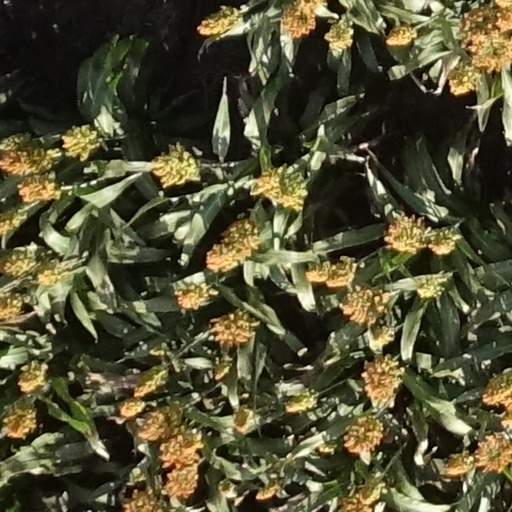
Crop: sorghum